Edgar Prestage

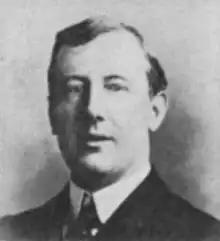

Edgar Prestage (1869–1951) was a British historian and Portuguese scholar.